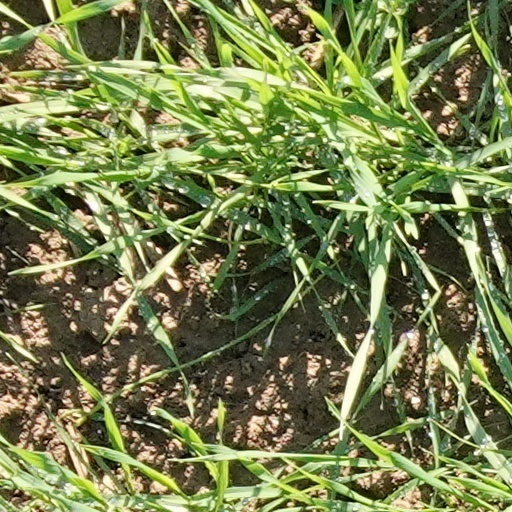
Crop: wheat